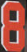
Number: 8